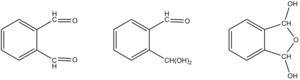
L'o-phtalaldéhyde ou orthophtalaldéhyde, est un composé organique de formule C₈H₆O₂. Il s'agit d'un dialdéhyde comportant deux fonctions aldéhyde en position ortho sur un cycle benzénique. Il se présente sous forme d'une poudre jaune pâle. Cet aldéhyde aromatique est sensible à la lumière et doit être conservé sous atmosphère inerte et à basse température.